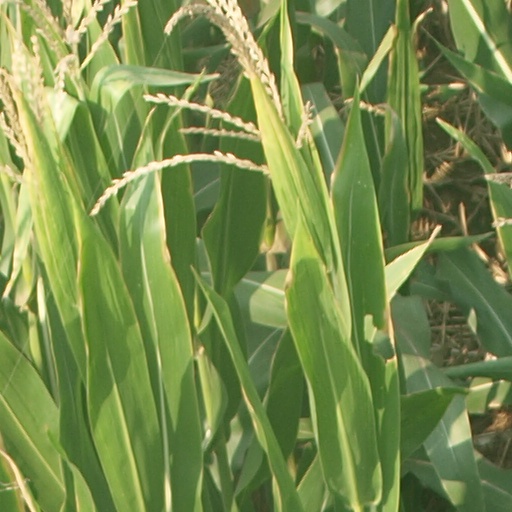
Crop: maize; corn